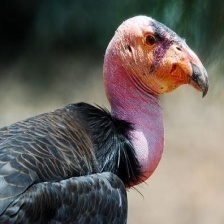
Species: CALIFORNIA CONDOR
Scientific name: GYMNOGYPS CALIFORNIANUS
ImageNet parent category: vulture